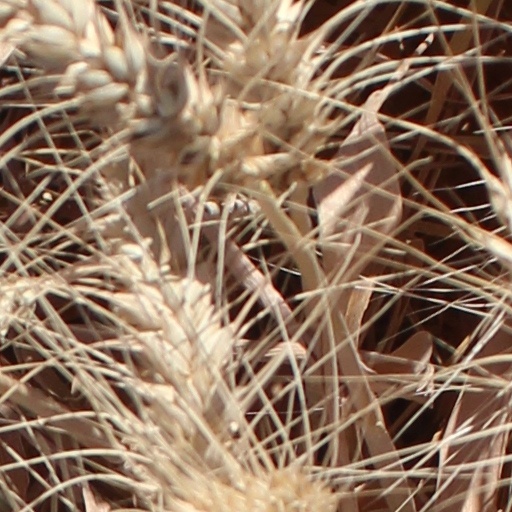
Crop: wheat